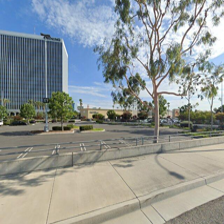
Label: streetView